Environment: real
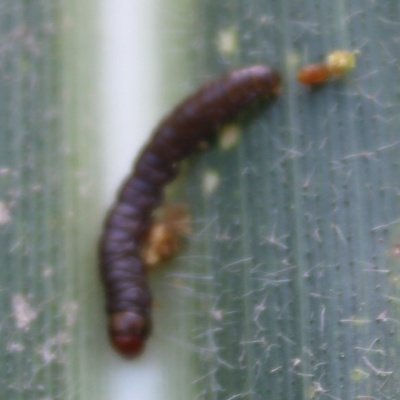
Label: fall_armyworm